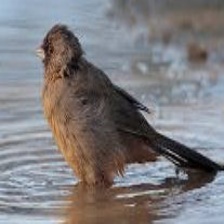
Species: ALBERTS TOWHEE
Scientific name: PIPILO ABERTI